Slavonian Military Frontier

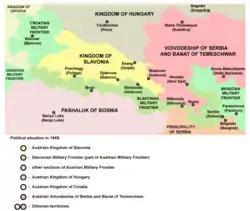
Slavonian Military Frontier in 1849

The Slavonian Military Frontier ( or) was a district of the Military Frontier, a territory in the Habsburg monarchy, first during the period of the Austrian Empire and then during the Austro-Hungarian Monarchy. It was formed out of territories the Habsburgs conquered from the Ottoman Empire and included southern parts of Slavonia and Syrmia; today the area it covered is mostly in eastern Croatia, with its easternmost parts in northern Serbia (mostly in Vojvodina region.)